What the Day Owes the Night

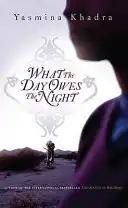

What the Day Owes the Night is a 2008 novel by Algerian writer Yasmina Khadra. It was originally written and published in French. The English translation was produced by Frank Wynne, and published by Heinemann in 2010.